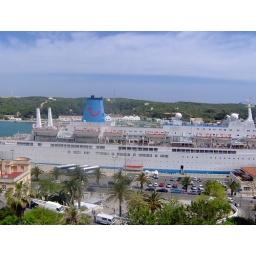
large cruise ship berthed in sardinia, viewed rom top of large stair case to top of hill